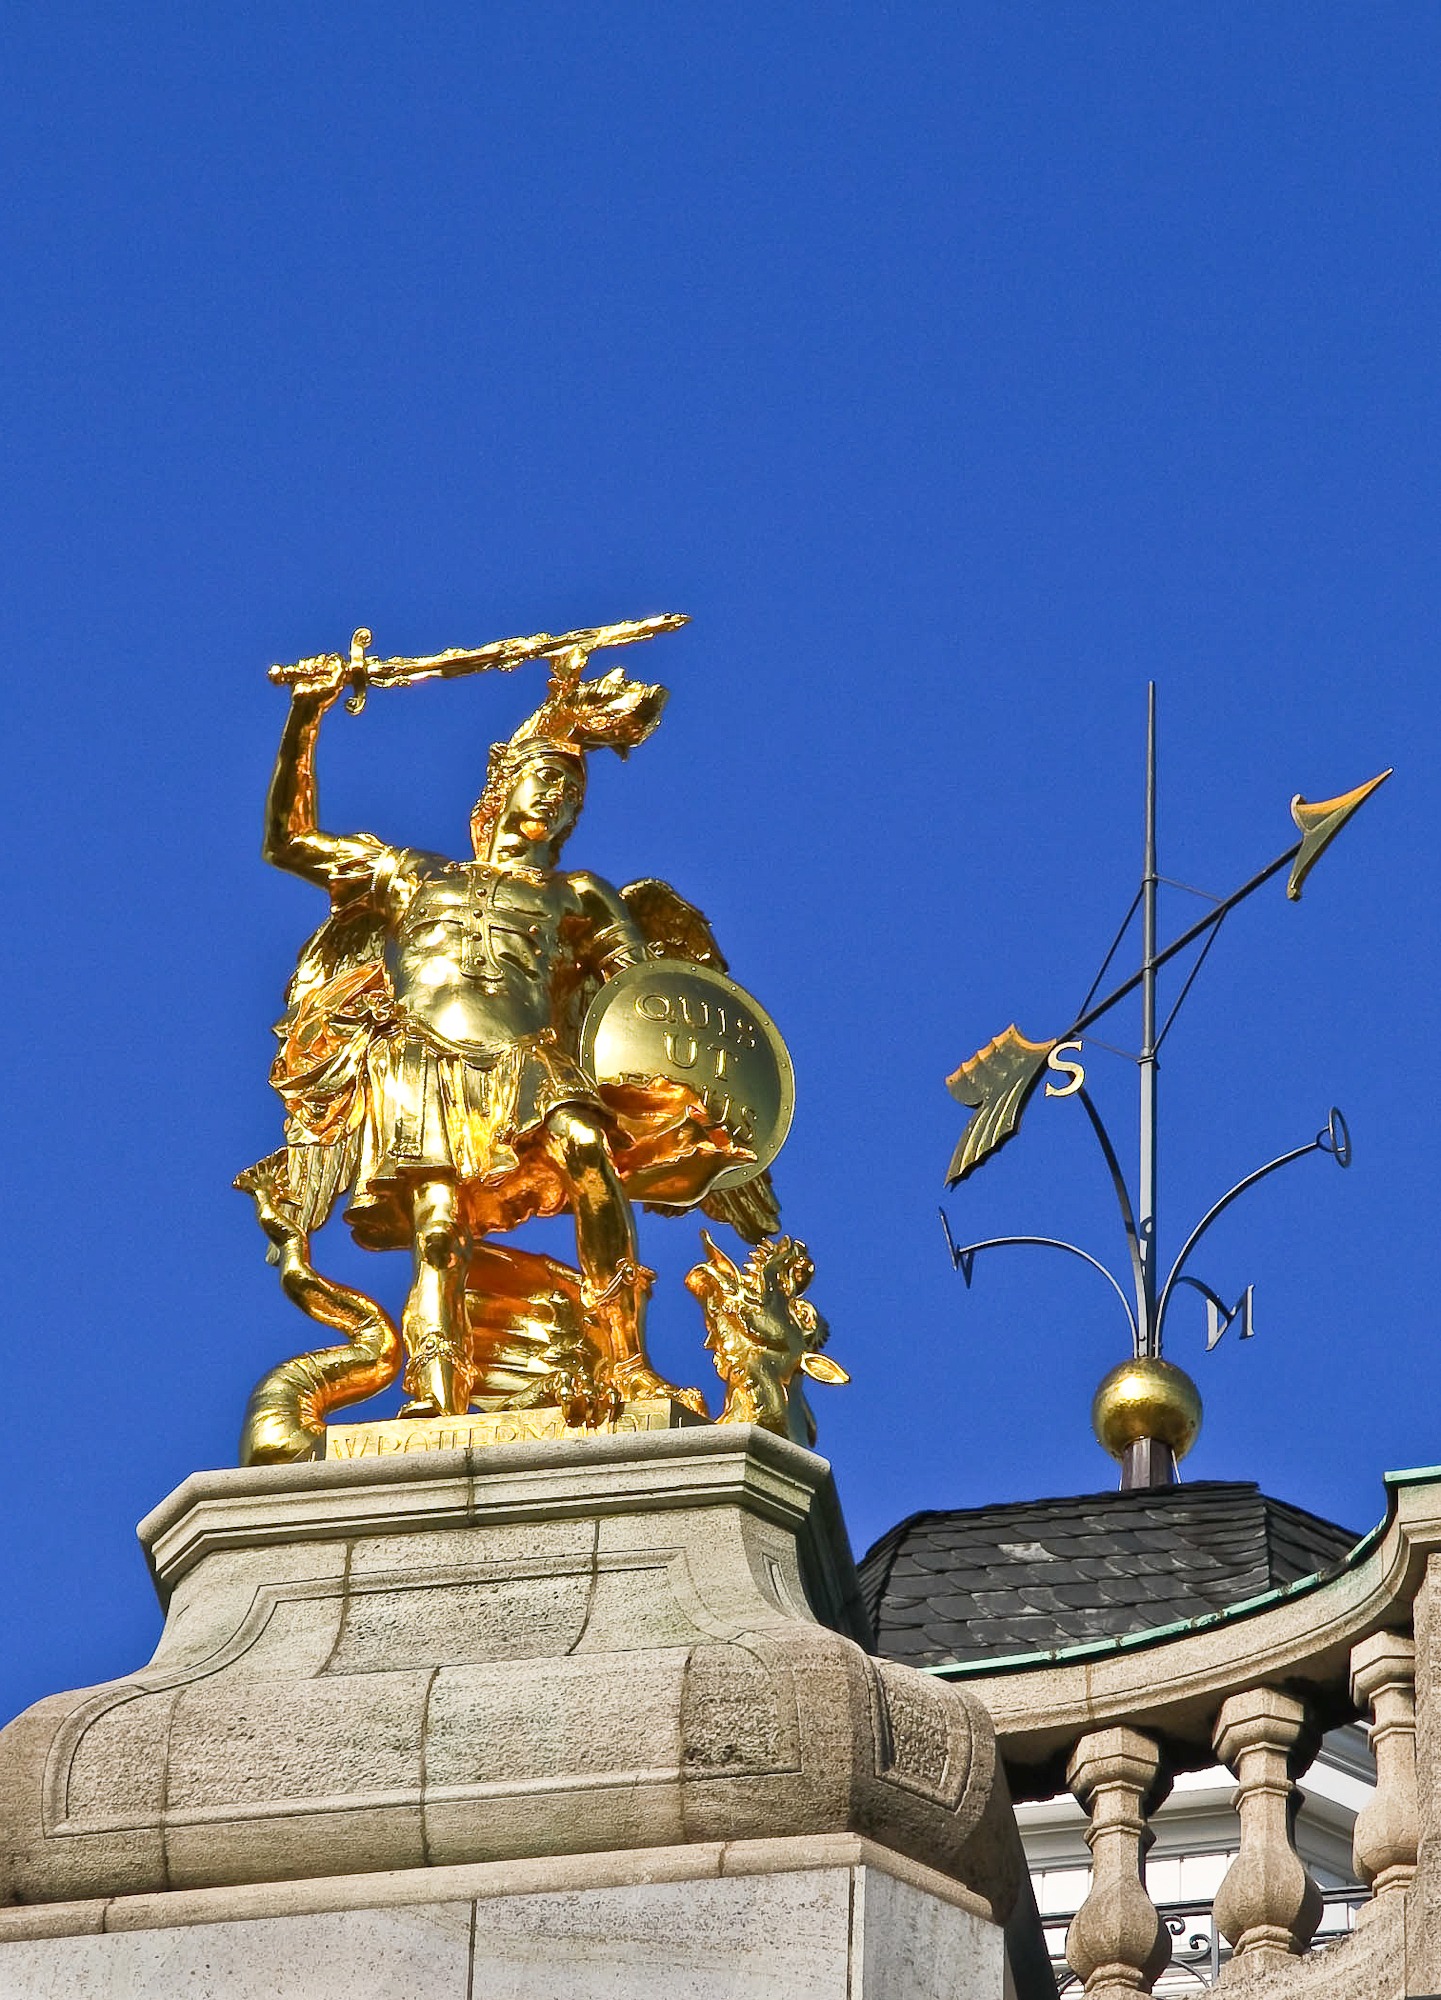
monument, statue, metal, landmark, sculpture, figure, gold, temple, knight, gilded, water feature, gladiator, ancient history